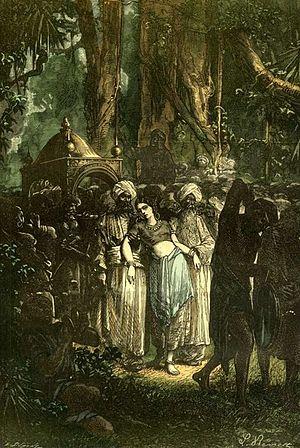
""Le tour du monde en quatre-vingts jours"", Alphonse de Neuville &amp
Aouda est l'un des principaux personnages du Tour du monde en quatre-vingts jours de Jules Verne.